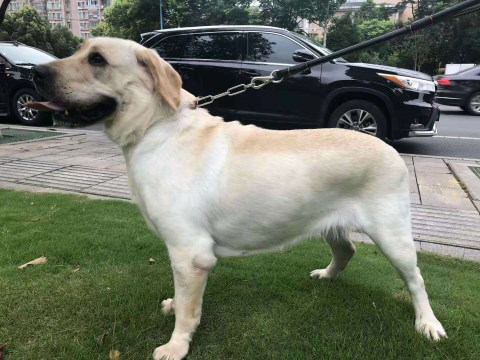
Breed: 3580-n000122-Labrador_retriever